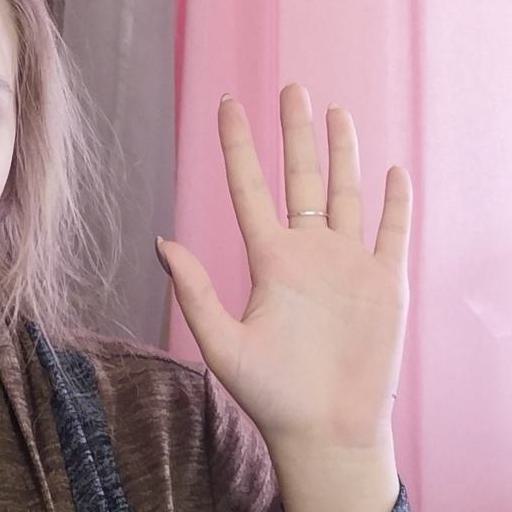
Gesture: palm